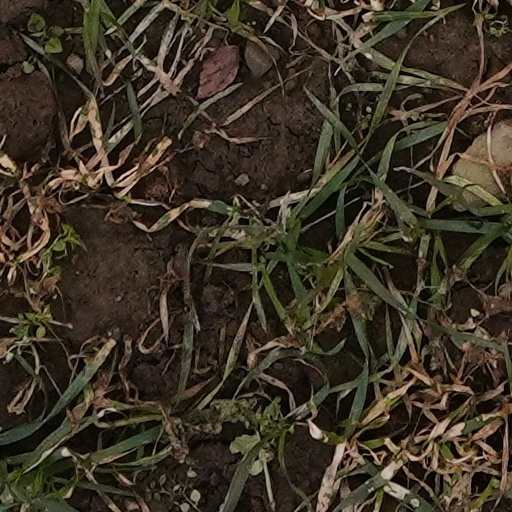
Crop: wheat